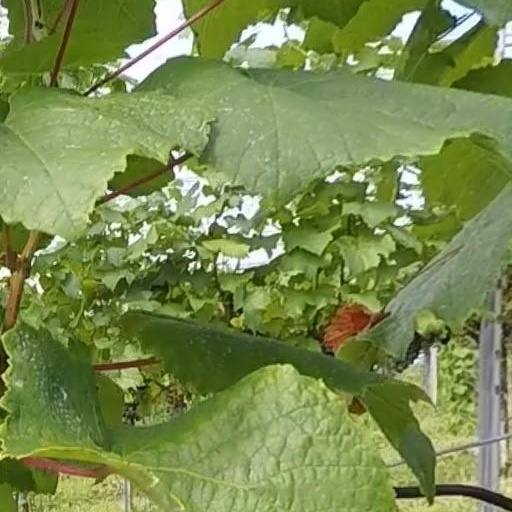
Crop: grape